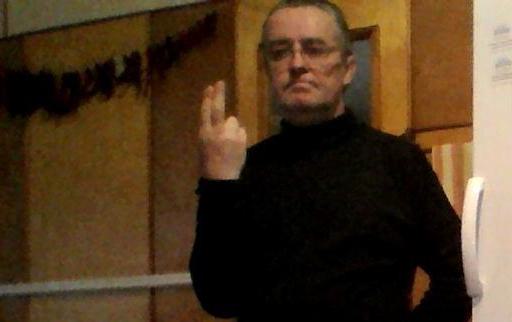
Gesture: two_up_inverted